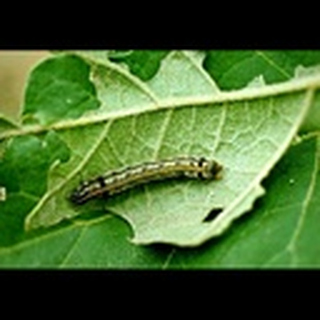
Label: cotton_army_worm